Niaz Ali Khan

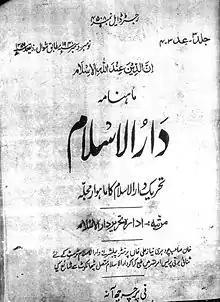
Cover of the "Monthly Dar ul Islam" Journal of the Dar ul Islam Movement, depicting "Khan Sahib Chaudhry Niaz Ali Khan" as its publisher and printer, circa 1940

In 1940, the Dar ul Islam Movement began publishing an Urdu-language monthly journal called "Monthly Dar ul Islam", from Pathankot, whose publisher and printer was Chaudhry Niaz Ali Khan. The "Dar ul Islam" was a scholarly and literary journal whose purpose was to create enlightenment and awareness amongst the Muslims of British India and also to present the case for an independent state for Muslims in South Asia.